Comedian

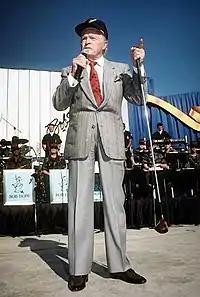

Stand-up comedy is a comic monologue performed standing on a stage. Bob Hope became the most popular stand-up comedian of the 20th century in a nearly 80-year career that included numerous comedy film roles over a five-decade span in radio, television, and entertaining armed-service troops through the USO. Other noted stand-up comedians include Lenny Bruce, Billy Connolly, George Carlin, Richard Pryor, Victoria Wood, Joan Rivers, Whoopi Goldberg and Jo Brand.